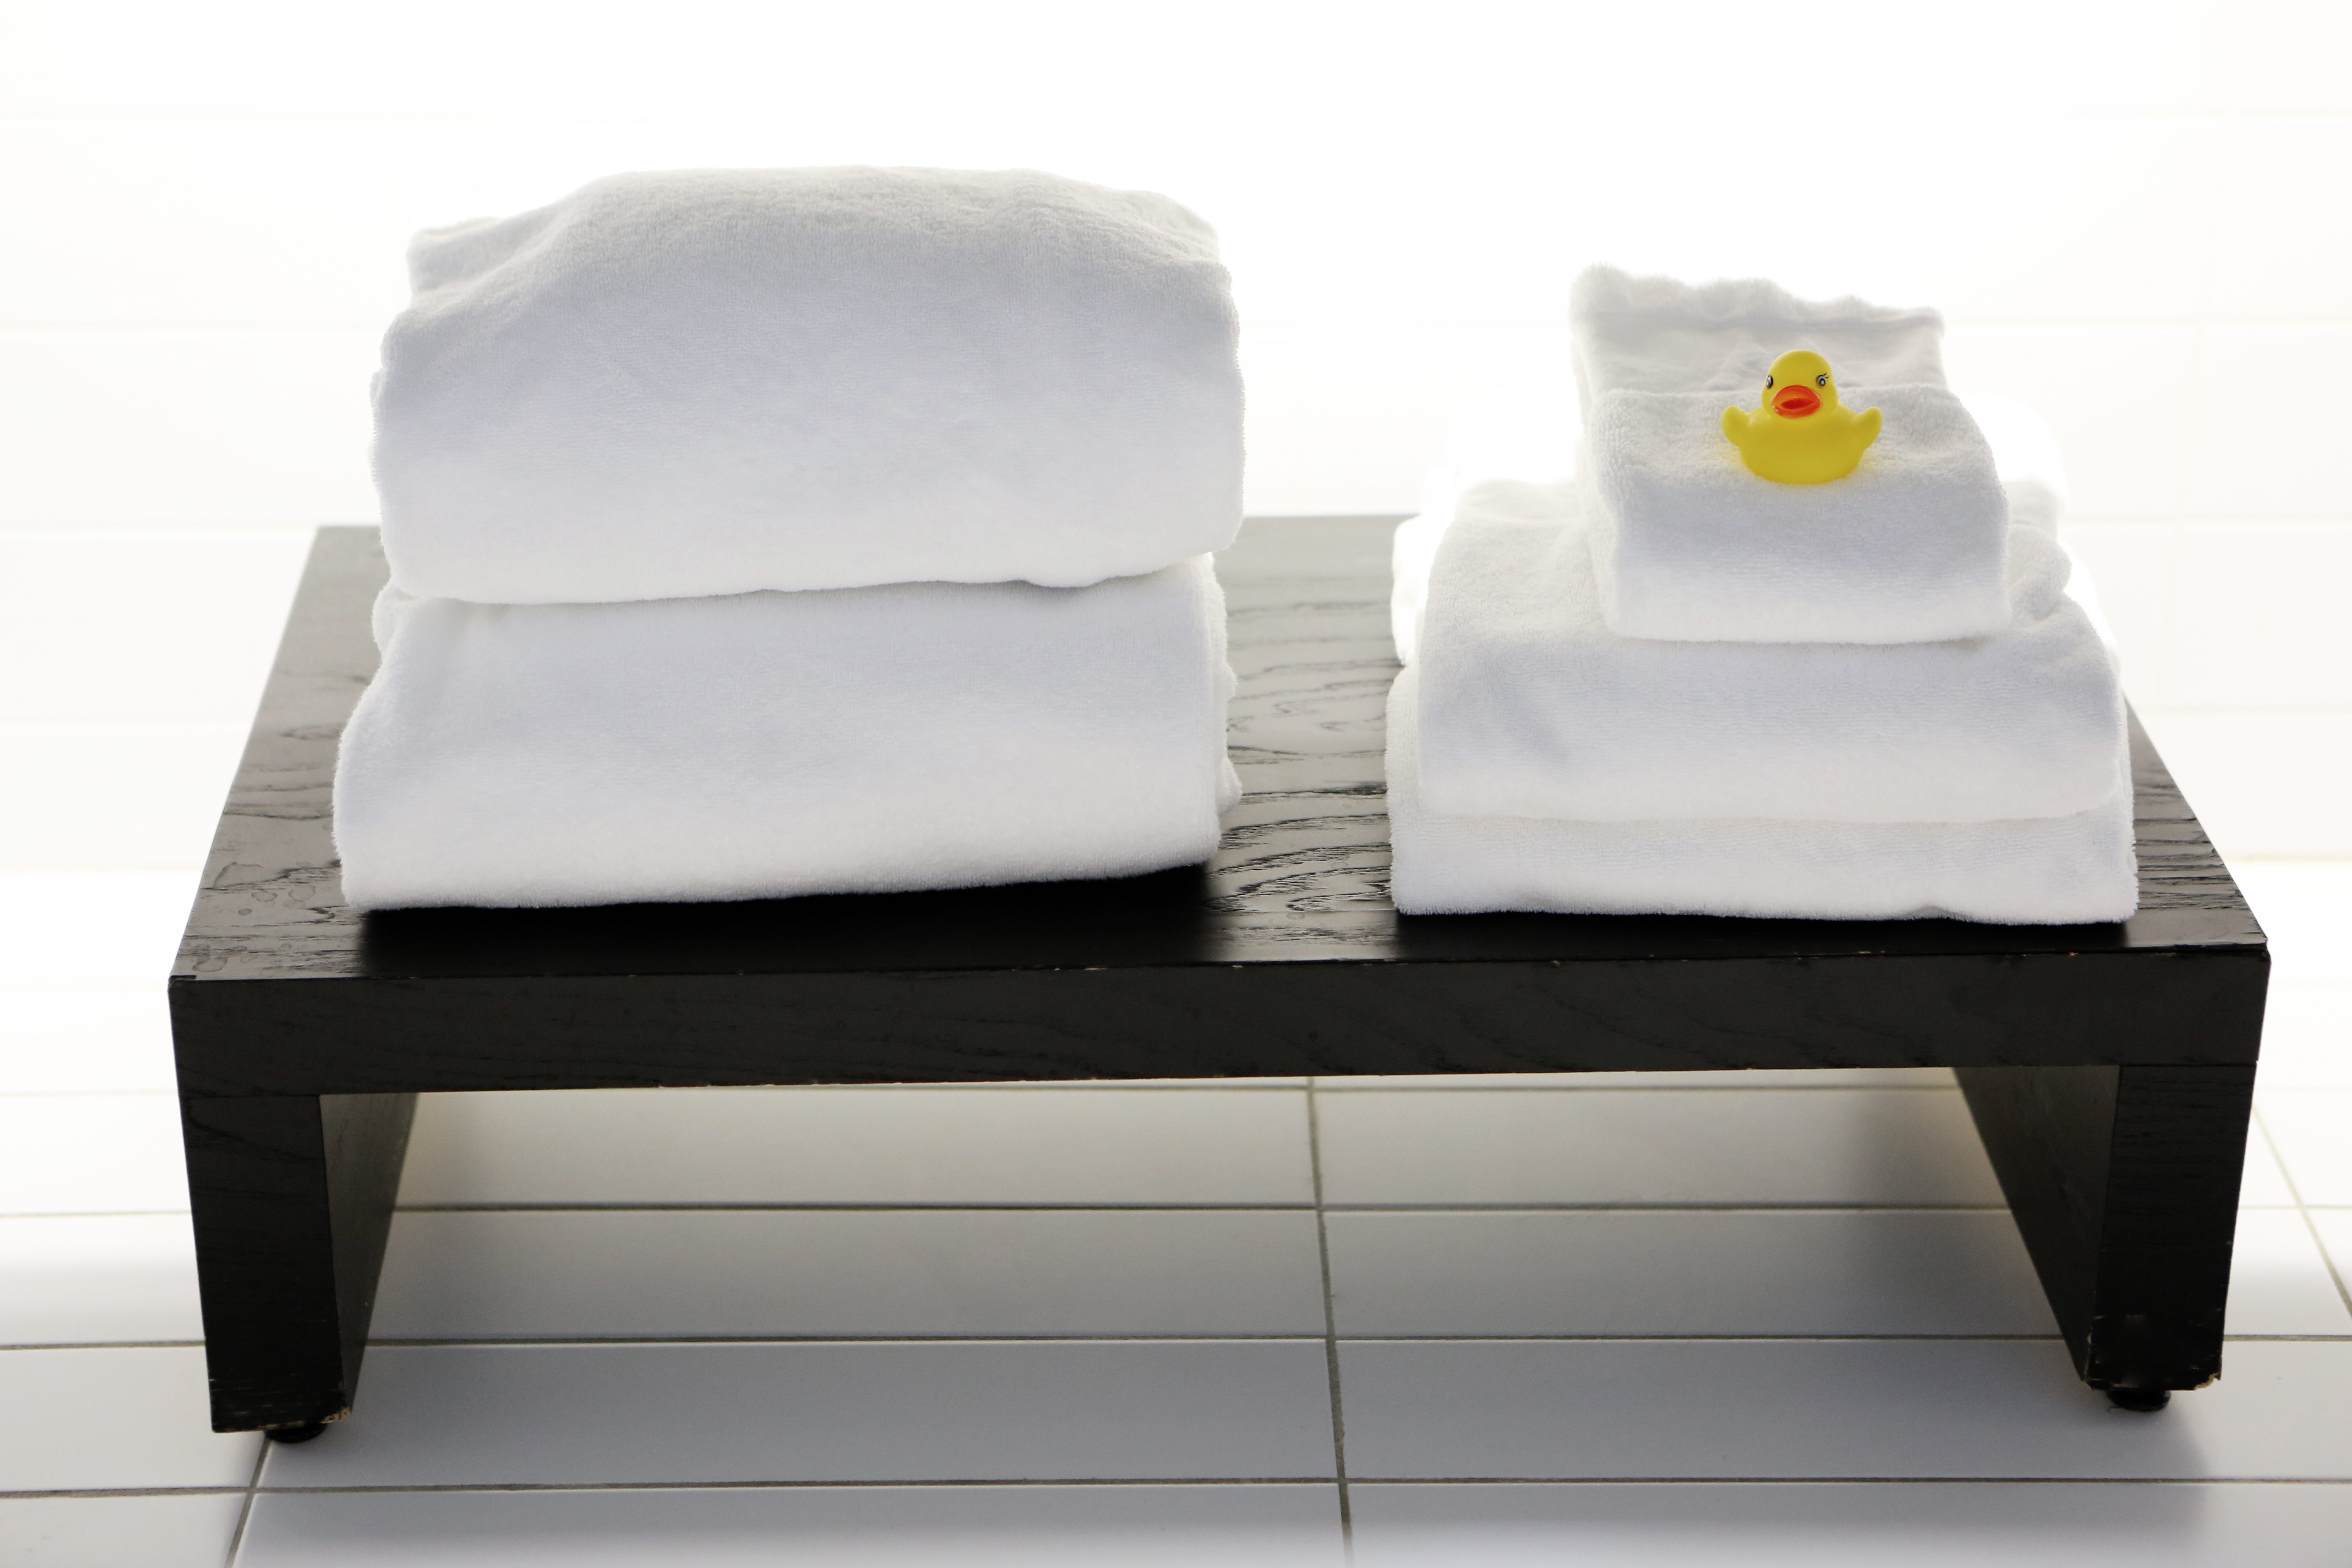
table, chair, furniture, material, couch, bathroom, textile, hotel, bed, towels, rubber duck, bed frame, studio couch, sofa bed